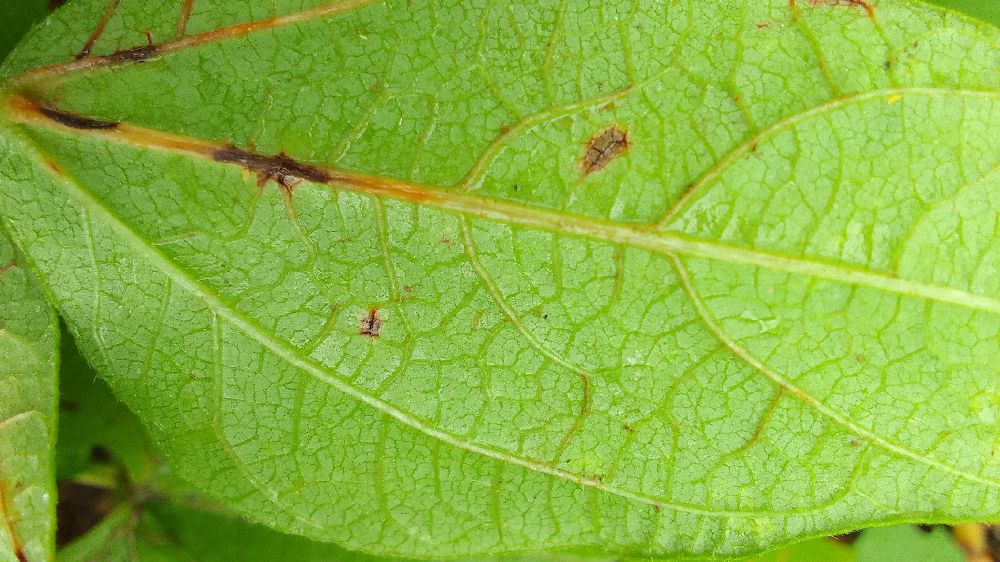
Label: anthracnose